German bombing of Monrovia

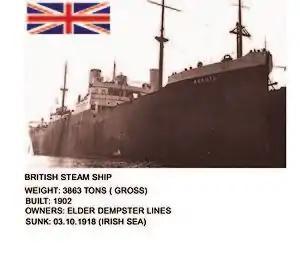
British steamship

The British consul was able to use the former German cable to make his report to Freetown: